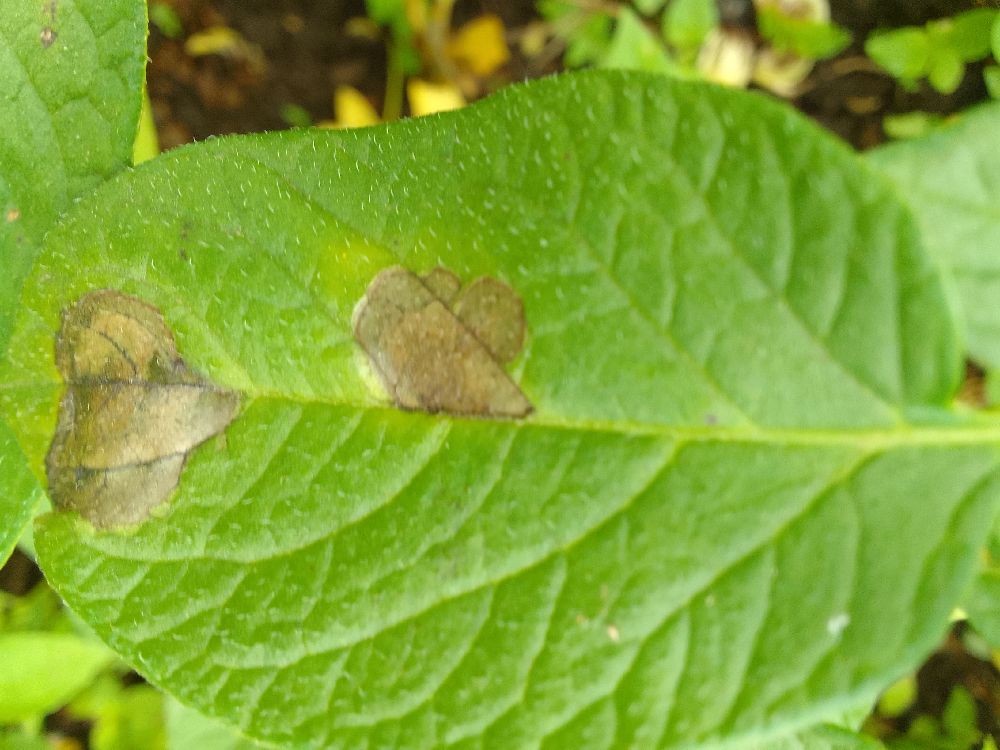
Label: Late blight